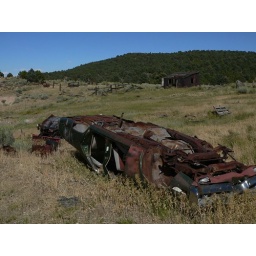
Near Ely Nevada a field of cars grows in the grass.